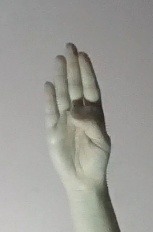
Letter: kaaf